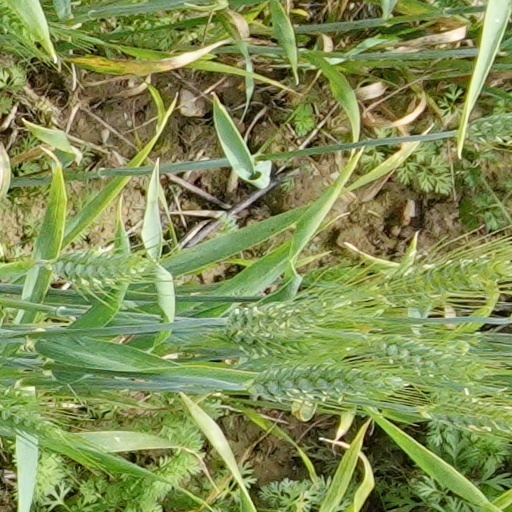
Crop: wheat